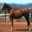
Label: horse